Northwest Territories Legislative Building

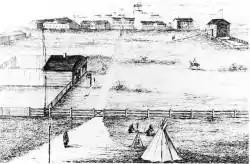
Sketch of Fort Livingstone circa 1877, with the Swan River Barracks visible at top, centre

The NWT Government House in Battleford was the first building designed for the Northwest Territories Legislative Assembly. It was used for sessions from 1877 to 1883. The building also served as residence for the Lieutenant Governor who had to preside over Assembly sessions and the Executive council. The building was destroyed by fire in 2003.